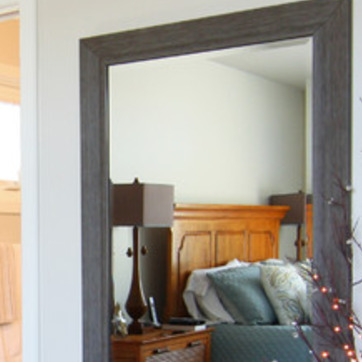
Material: mirror